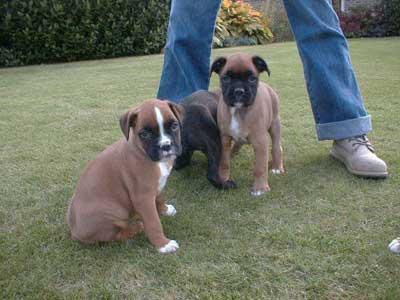
boxer